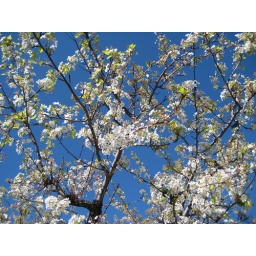
Blooms against the blue sky